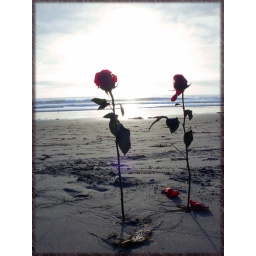
A pair of roses stand together in the sand at Moonlight Beach, Encinitas, California. September 13, 2010.